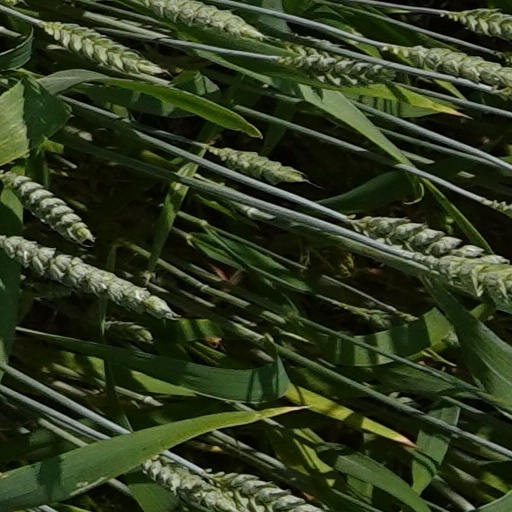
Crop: wheat